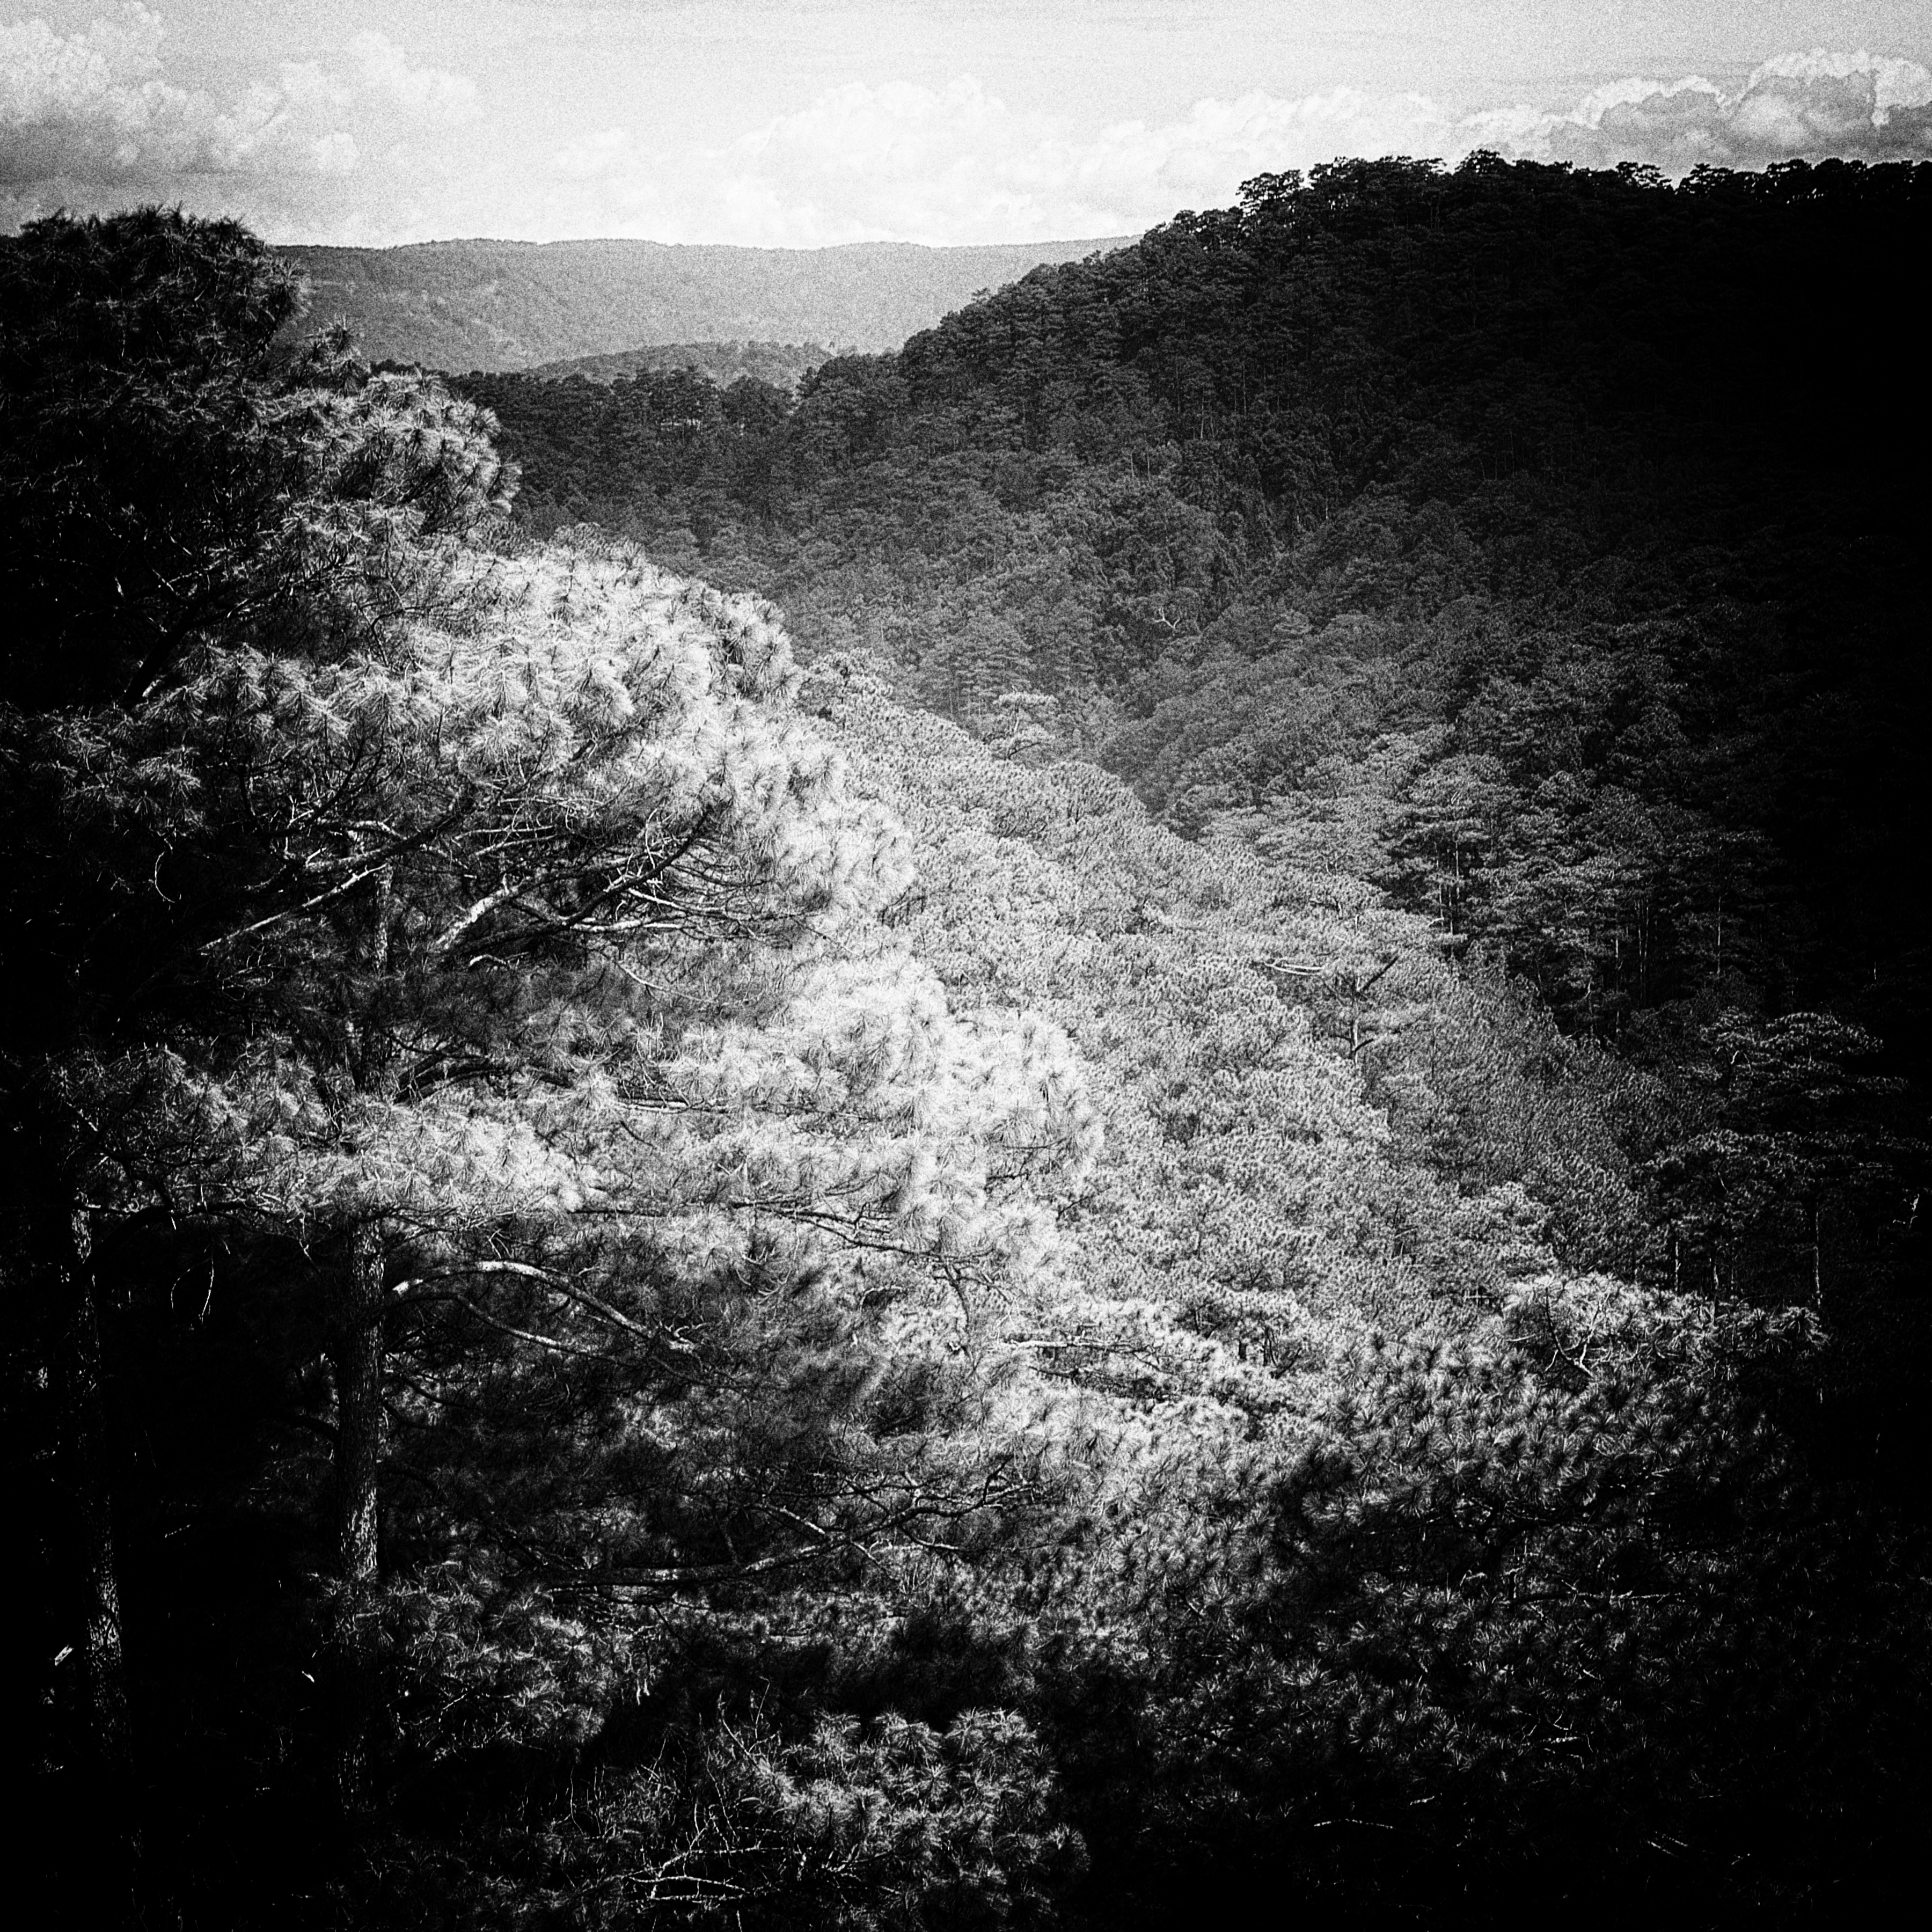
sky, cloud, water, atmosphere, water resources, plant, natural landscape, watercourse, style, tree, mountain, terrain, grass, landscape, Tints and shades, grassland, horizon, forest, wind wave, monochrome photography, monochrome, road, darkness, hill, font, jungle, rock, soil, meteorological phenomenon, reflection, shrub, stream, wave, ocean, tropical and subtropical coniferous forests, woodland, chaparral, rainforest, valdivian temperate rain forest, trail, shadow, winter, shrubland, tropics, still life photography, river, sea, sound